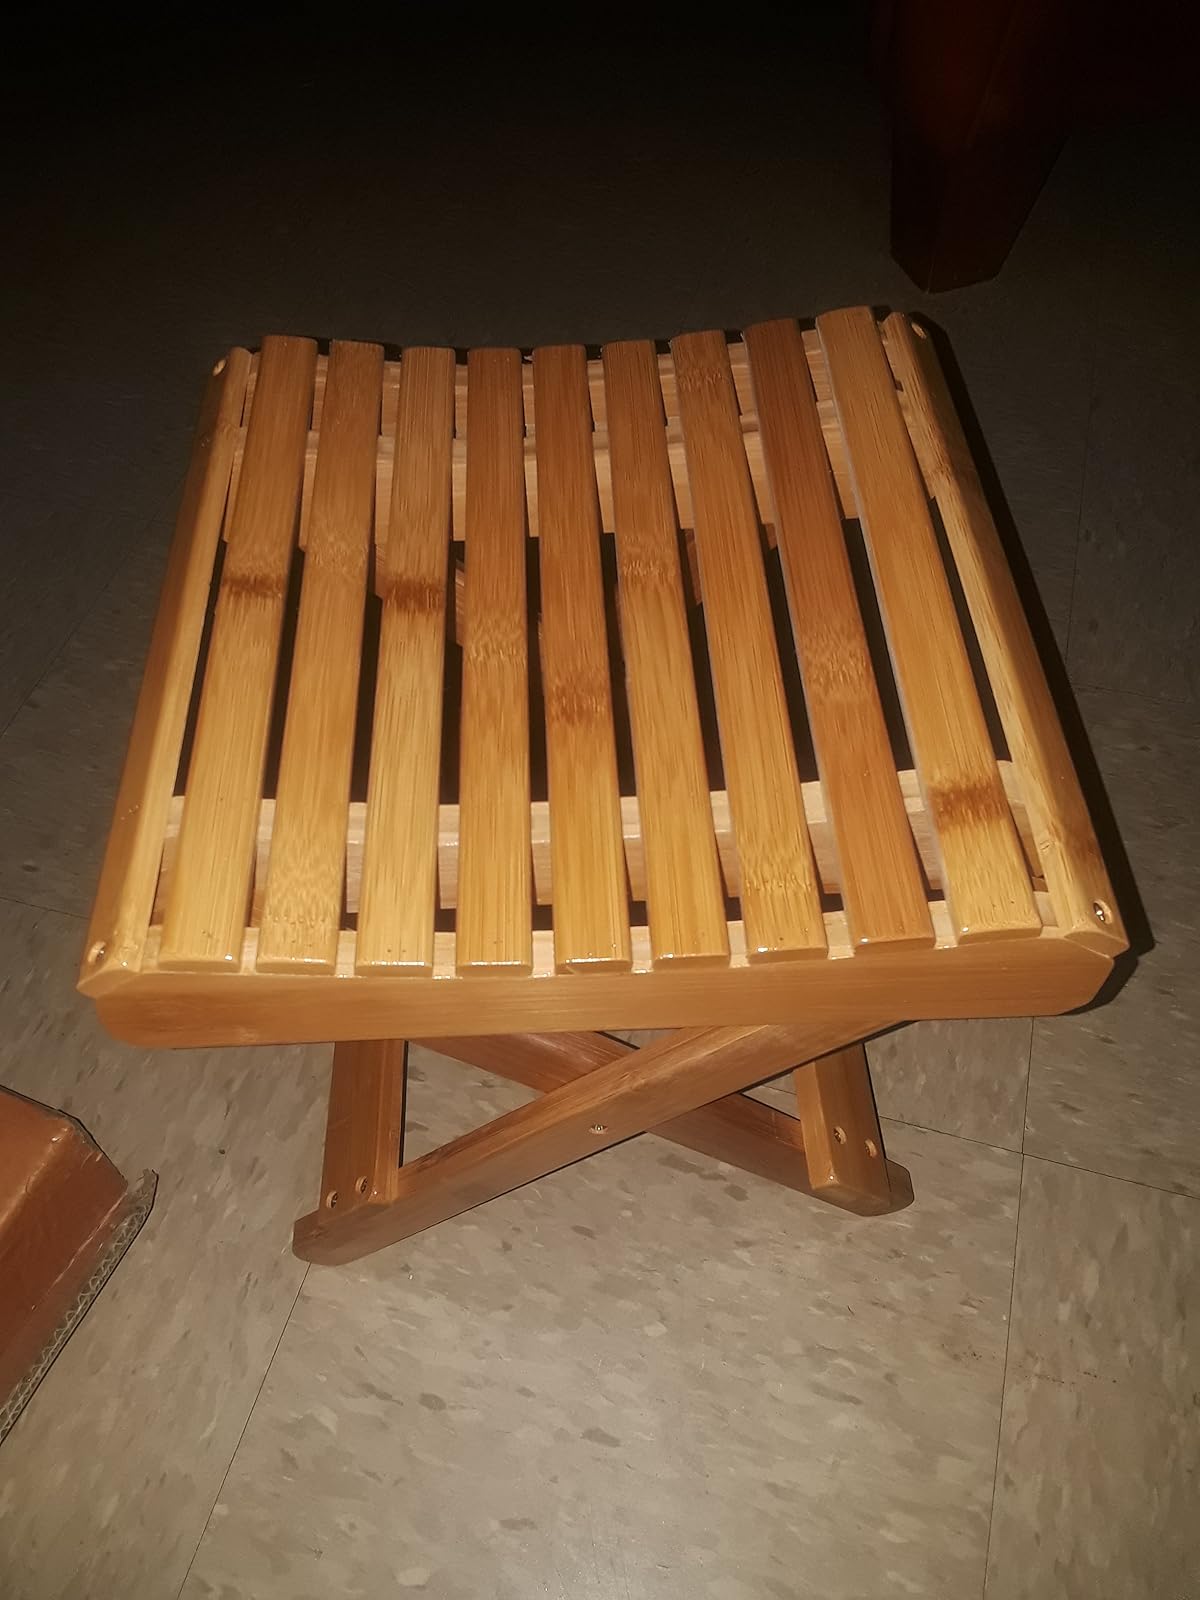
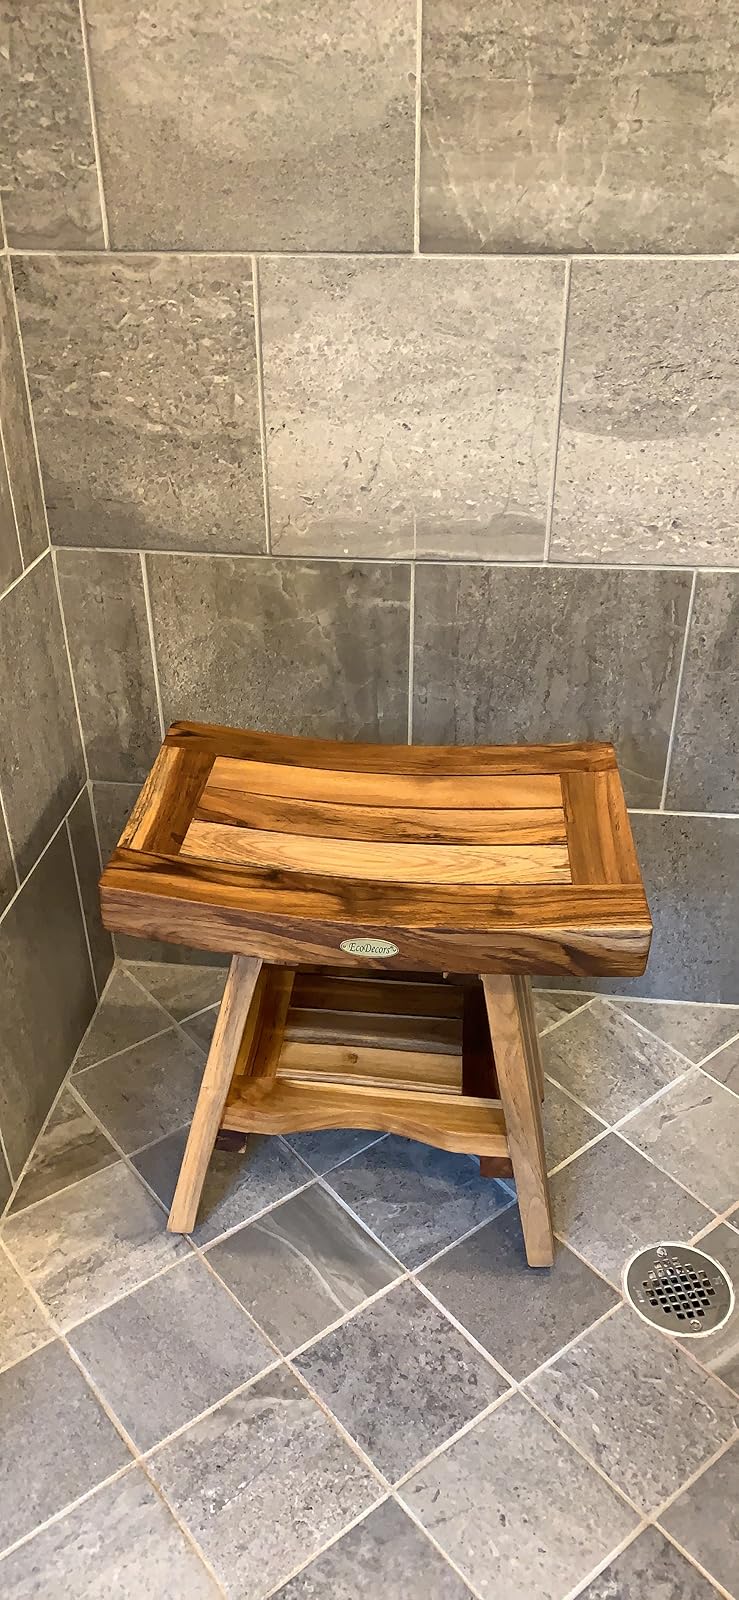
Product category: stool
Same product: no